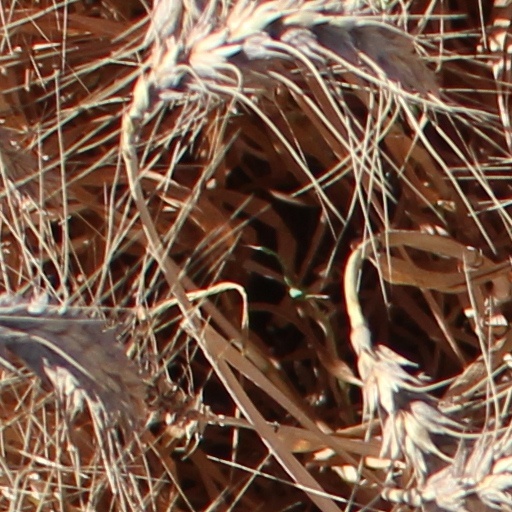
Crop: wheat